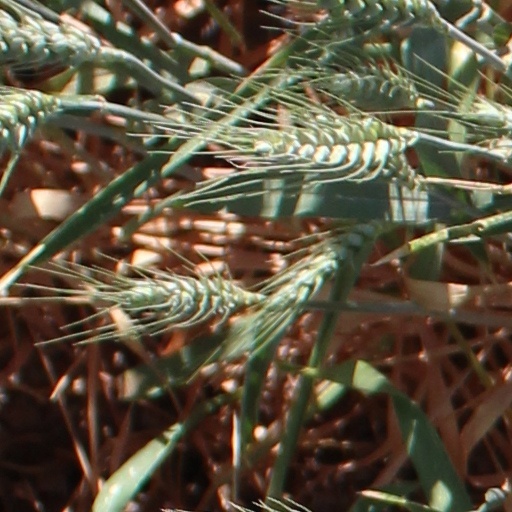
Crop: wheat